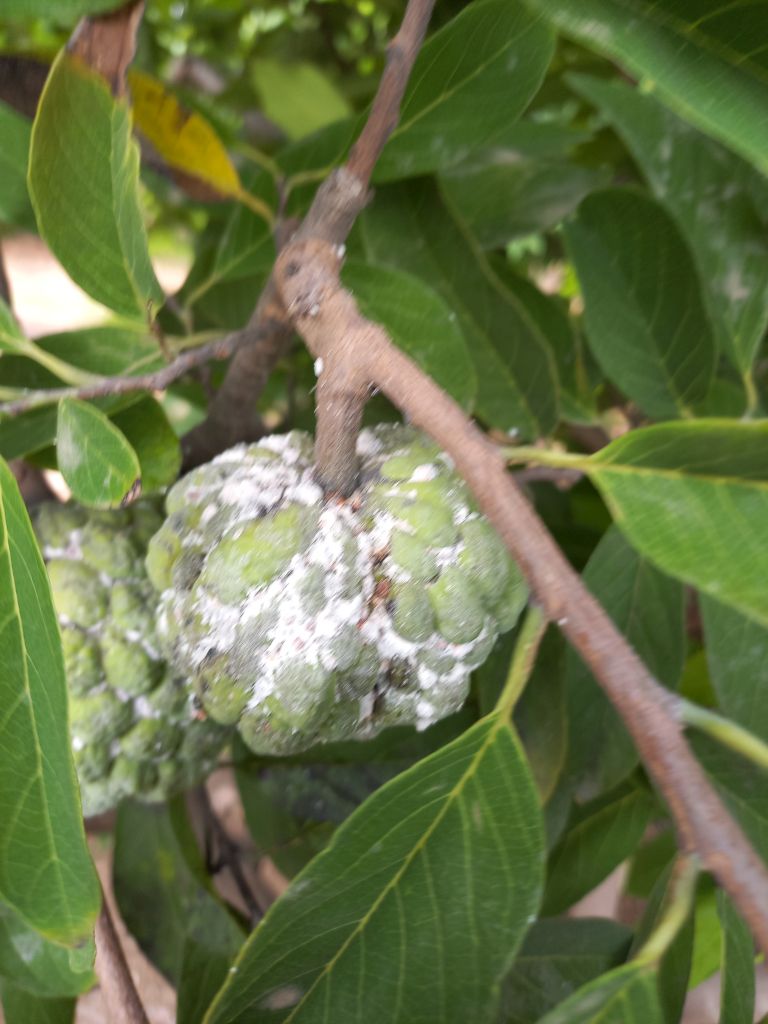
Disease label: Mealy Bug